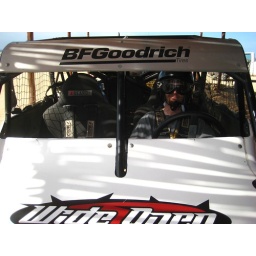
Chris in the white car. Jaime would soon become his passenger, as her car was getting worked on.